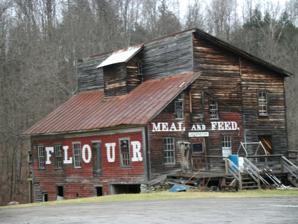
Building: Cold Brook Feed Mill
Country: United States of America
Year built: 1857
United States historic place Cold Brook Feed Mill U.S. National Register of Historic Places Cold Brook Feed Mill, January 2011 Show map of New York Show map of the United States Location NY 8, Cold Brook, New York Coordinates 43°14′23″N 75°2′29″W / 43.23972°N 75.04139°W / 43.23972; -75.04139 Area less than one acre Built 1857 Architect Torrey, Ira NRHP reference No. 74001243 Added to NRHP October 9, 1974 Cold Brook Feed Mill is a historic grist mill located at Cold Brook in Herkimer County, New York .  It includes the mill, mill dam, flume, and land on both sides of the stream between the mill and dam.  The mill is a simple wood-frame structure built in 1857.  The main block is two story, square structure with a shed roof, and attached is a one-story, plus basement, lean-to, added after 1857.  It is equipped with the original water powered stone grinder and corn sheller. It was listed on the National Register of Historic Places in 1974. References